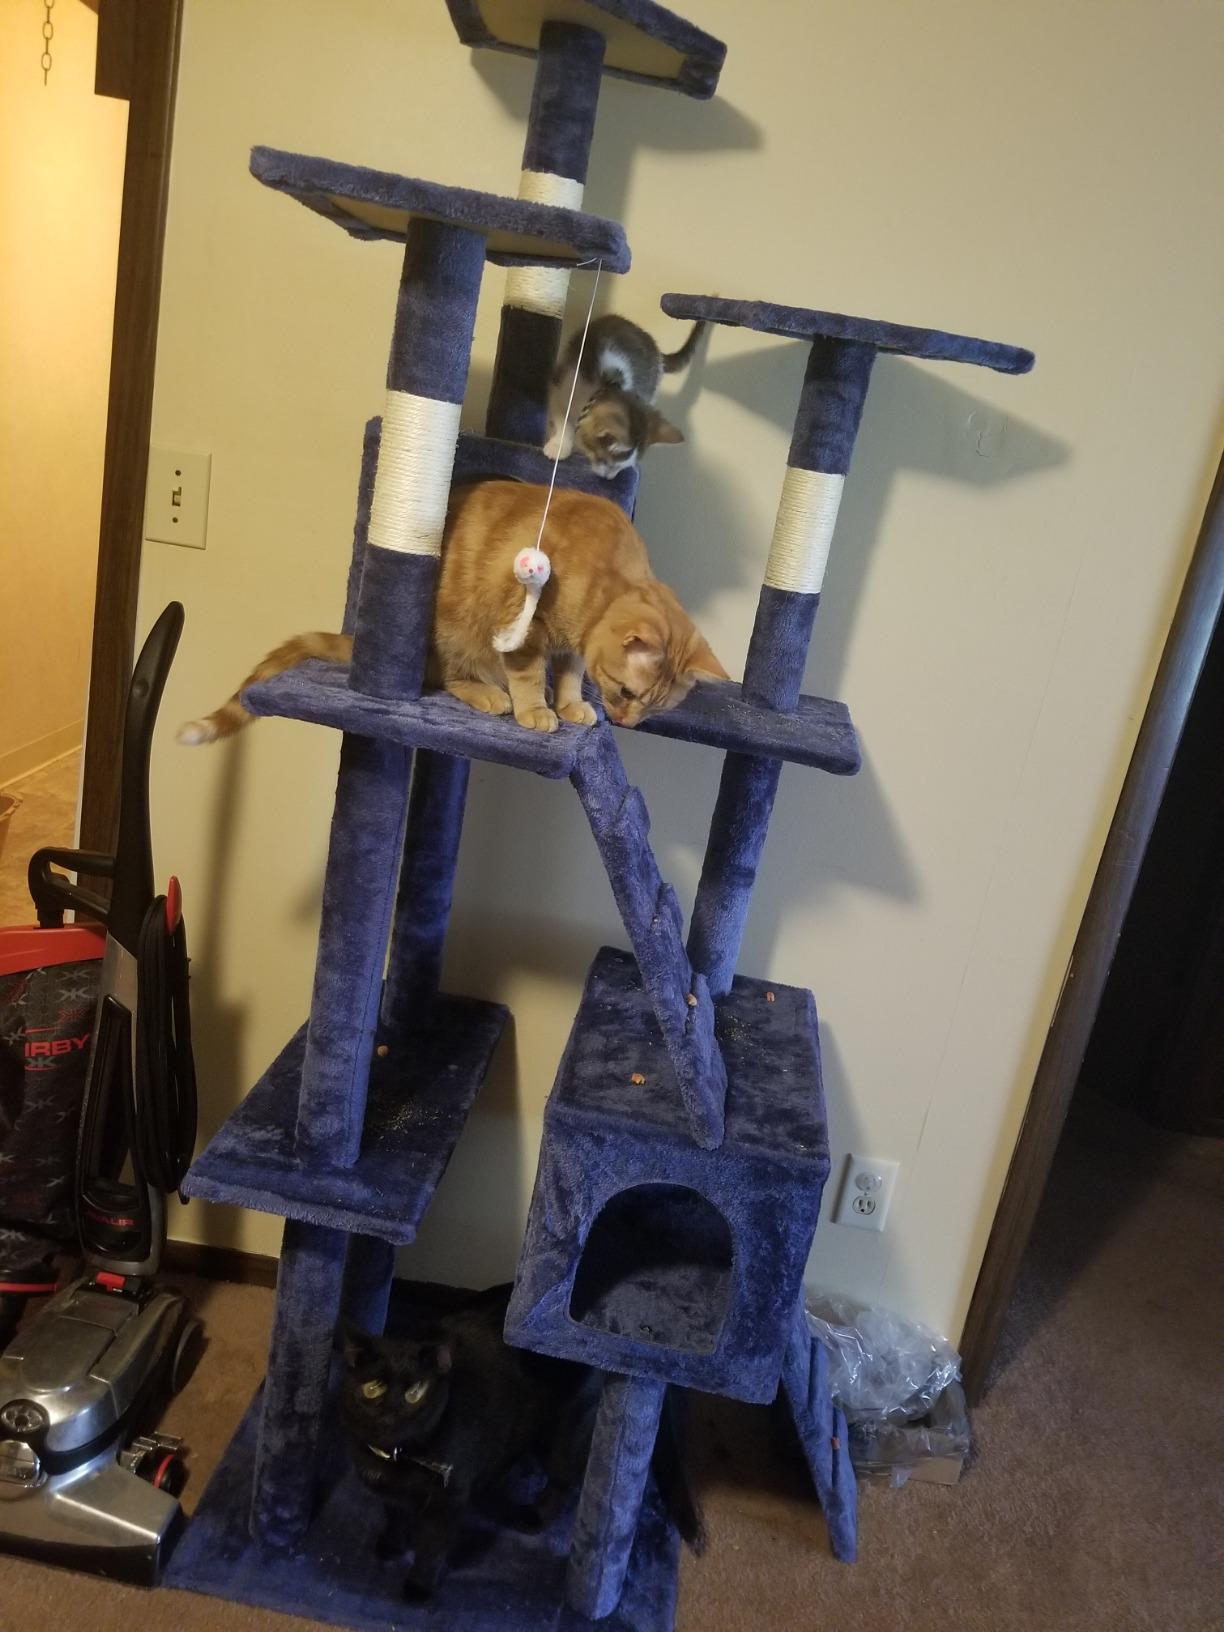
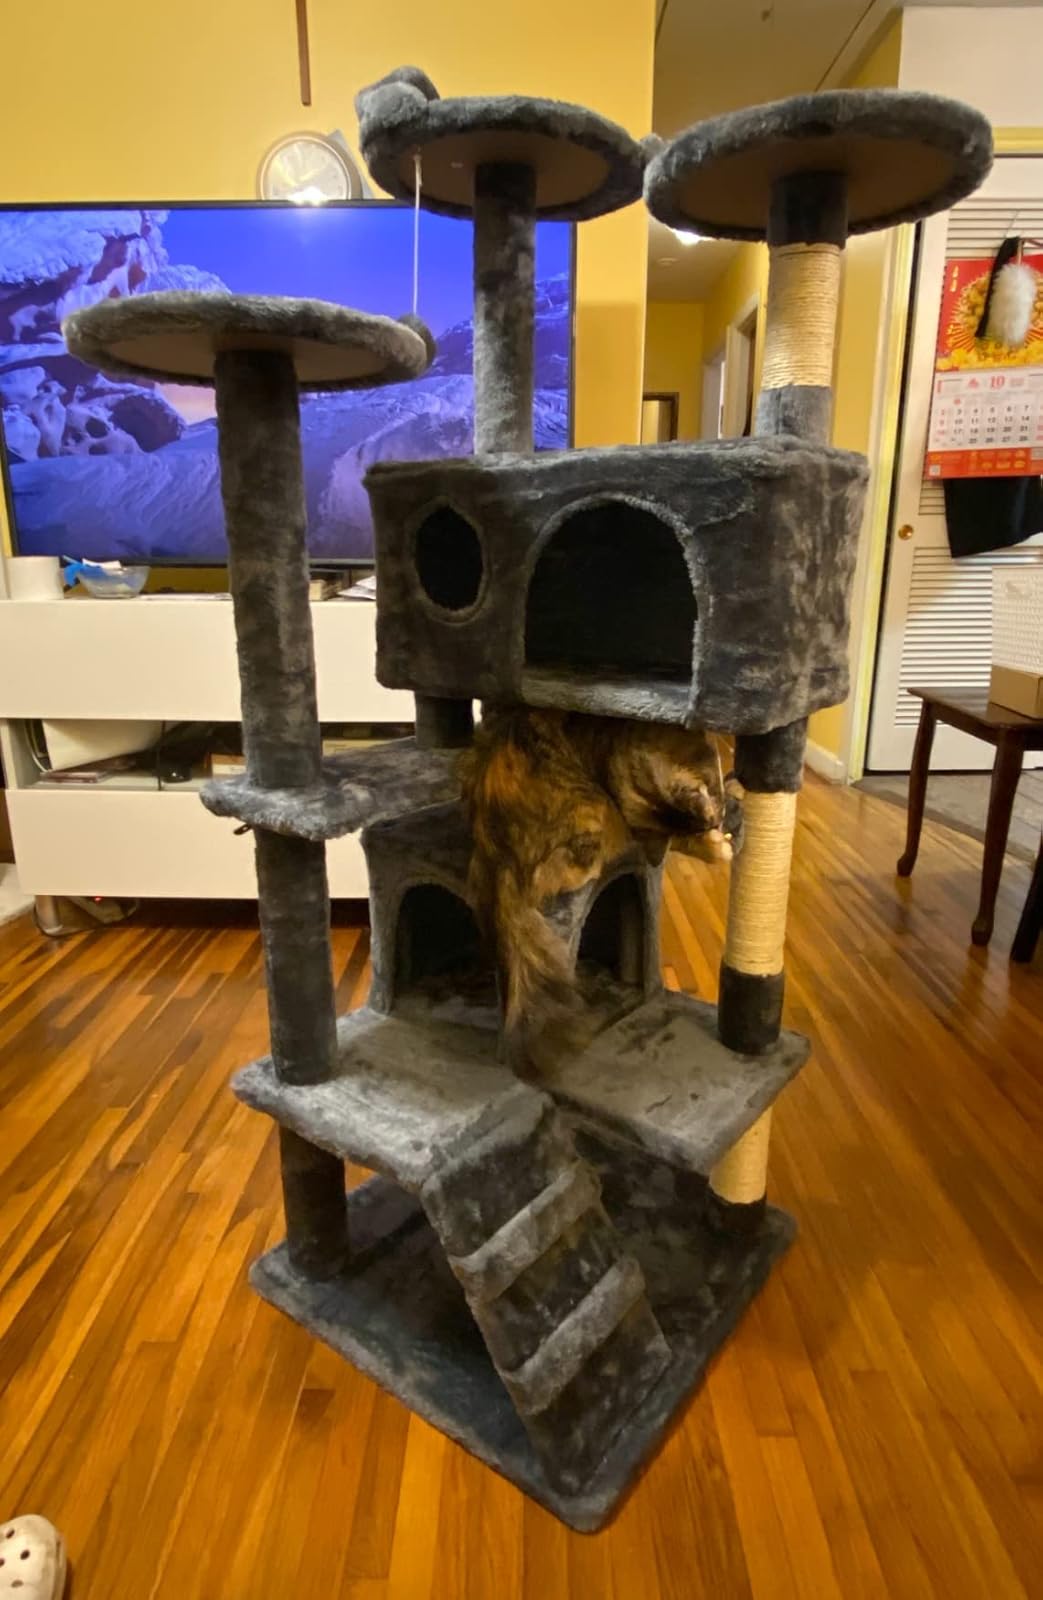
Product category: items_cat tree
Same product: no